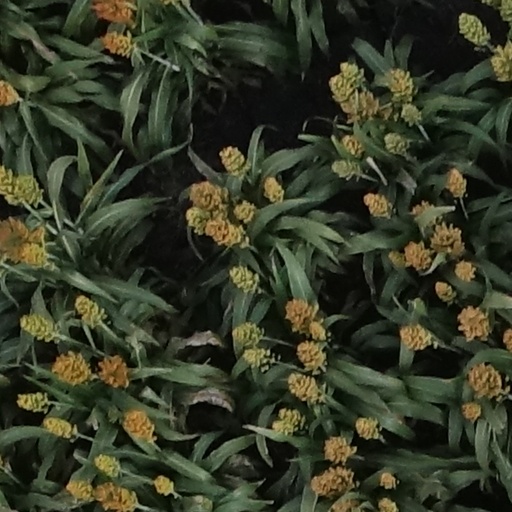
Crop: sorghum